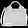
Label: Bag